Jaraguá (district of São Paulo)

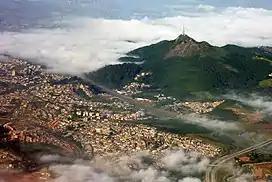
Jaraguá aerial shot.

In 1968, the former Brazilian Telephone Company (CTB) built a small building in the neighborhood to serve as a telephone center. The cost of the telephone line, to be acquired by would-be subscribers through the system of "expansion plans" managed by the Telebrás (a Brazilian state company, responsible for implementing the Public Telecommunications Policies in Brazil.system), however, that were not enough interested parties to start operating the service in the neighborhood. It was only in 1984 that Jaraguá began to have automatic telephone service installed by TELESP (Telecommunications of São Paulo S/A), initially with 4,000 terminals that operated with the prefix 841. Currently, approximately 89,000 terminals are installed in the district's telephone center.